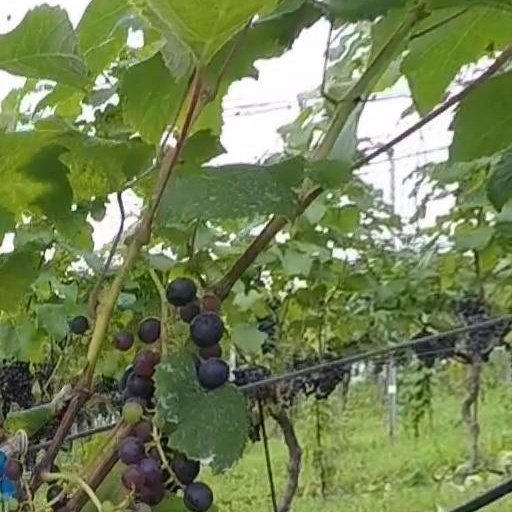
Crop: grape